Landings at Cape Torokina

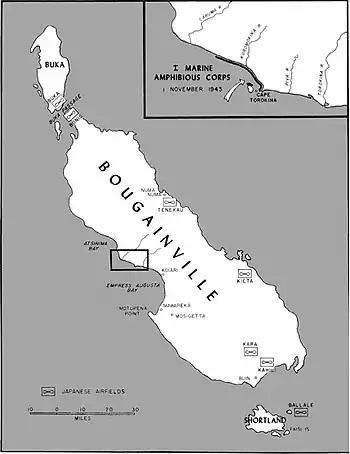
Map of Bougainville. Cape Torokina is on the western side of the island, depicted inside the box on the map. Japanese airbases are marked by the two-bladed propeller symbols.

The Japanese forces defending Bougainville were part of General Harukichi Hyakutake's 17th Army, with the main infantry forces being drawn from the experienced 6th Division, under Lieutenant General Masatane Kanda. This formation had previously fought in China, including the Battle of Nanking. It was supported by the 4th South Seas Garrison Unit. In addition, elements of the 17th Division were scheduled to reinforce northern Bougainville in mid-November, and ultimately they played no part in repelling the landings at Cape Torokina on 1–3 November. The forces on Bougainville reported to the Eighth Area Army, under General Hitoshi Imamura, at Rabaul.